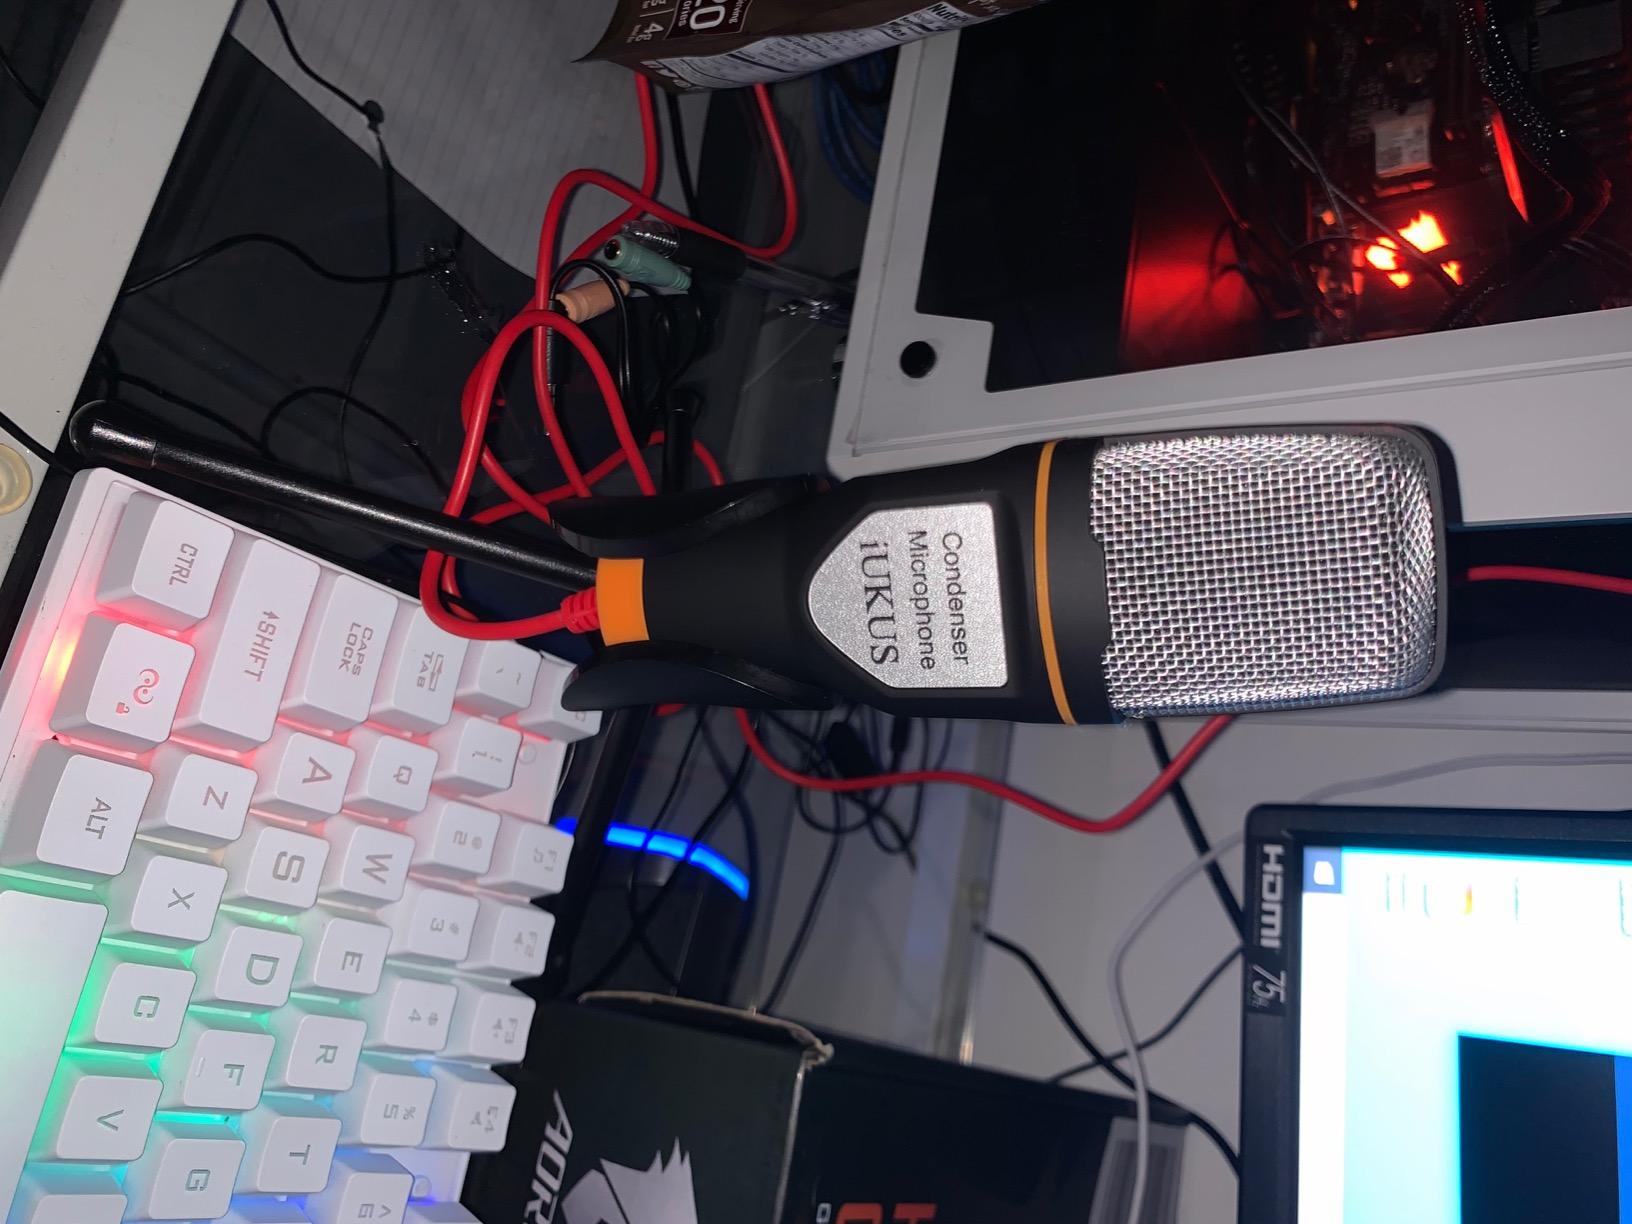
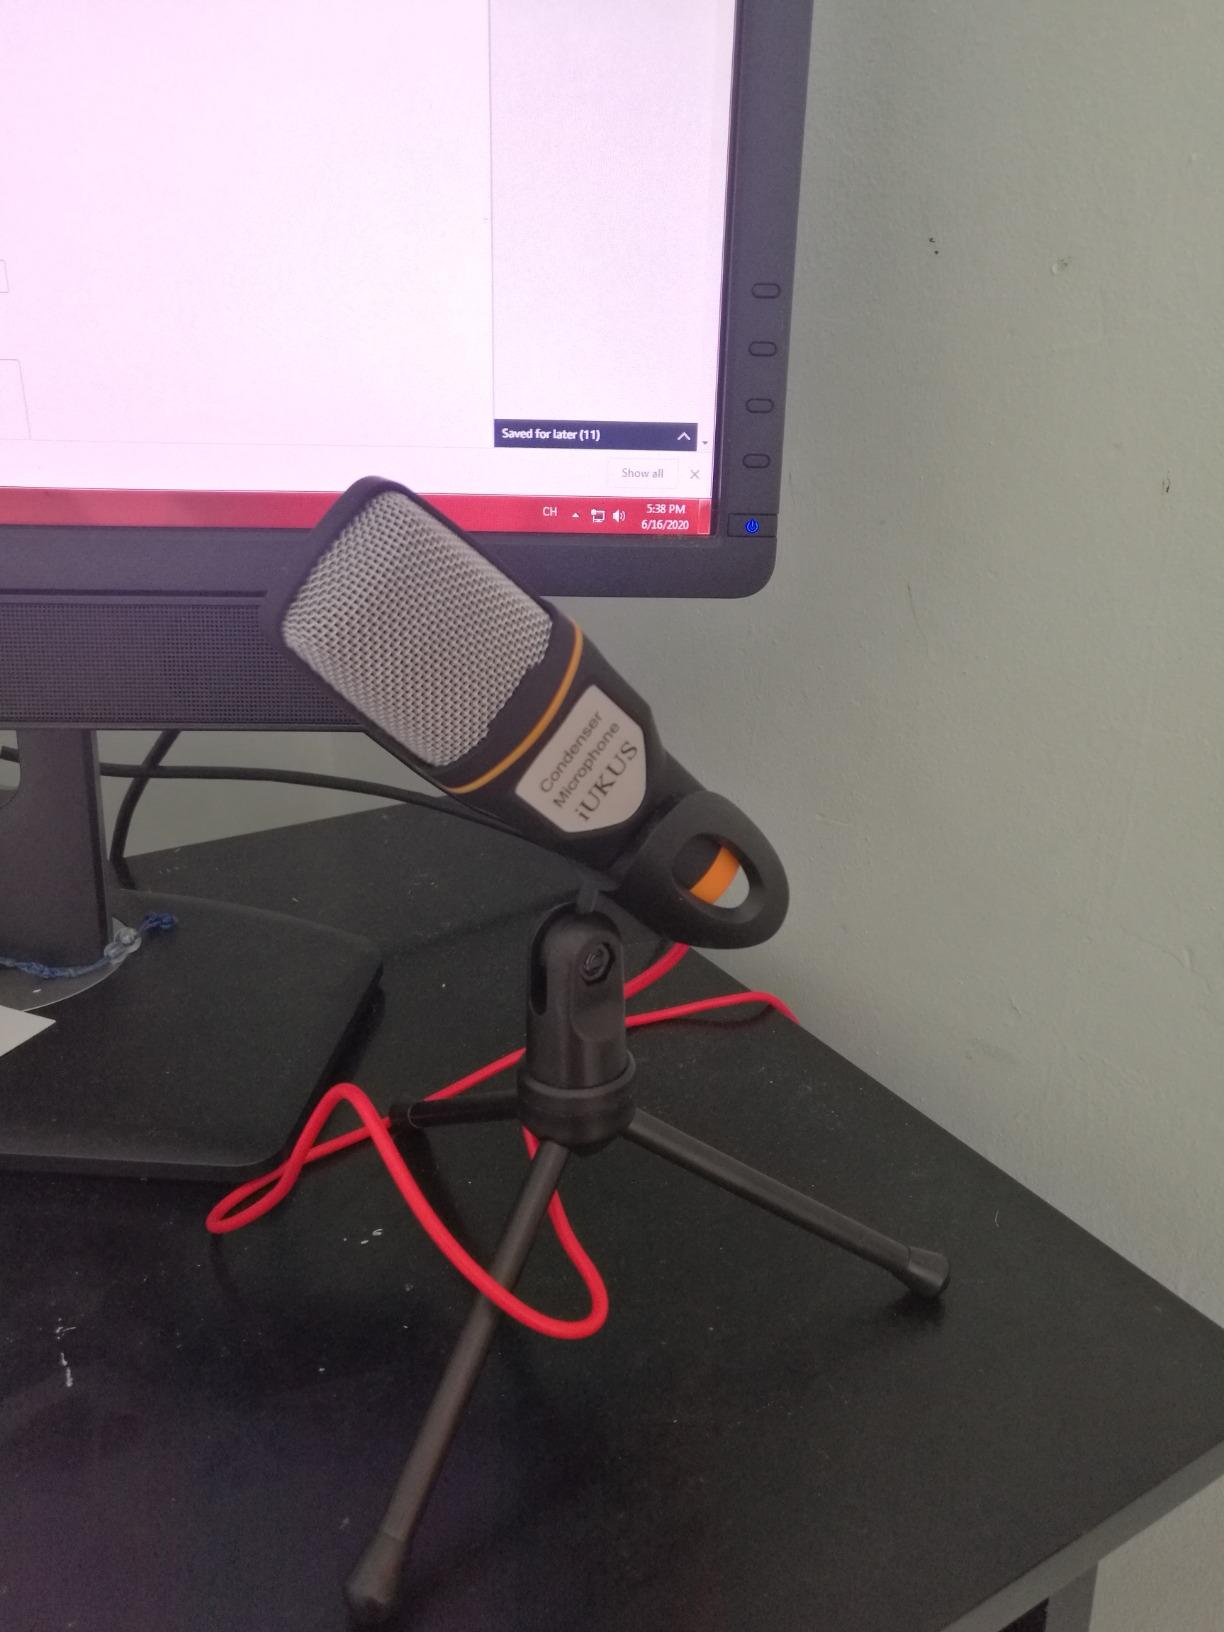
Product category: microphone
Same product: yes